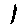
Label: 1